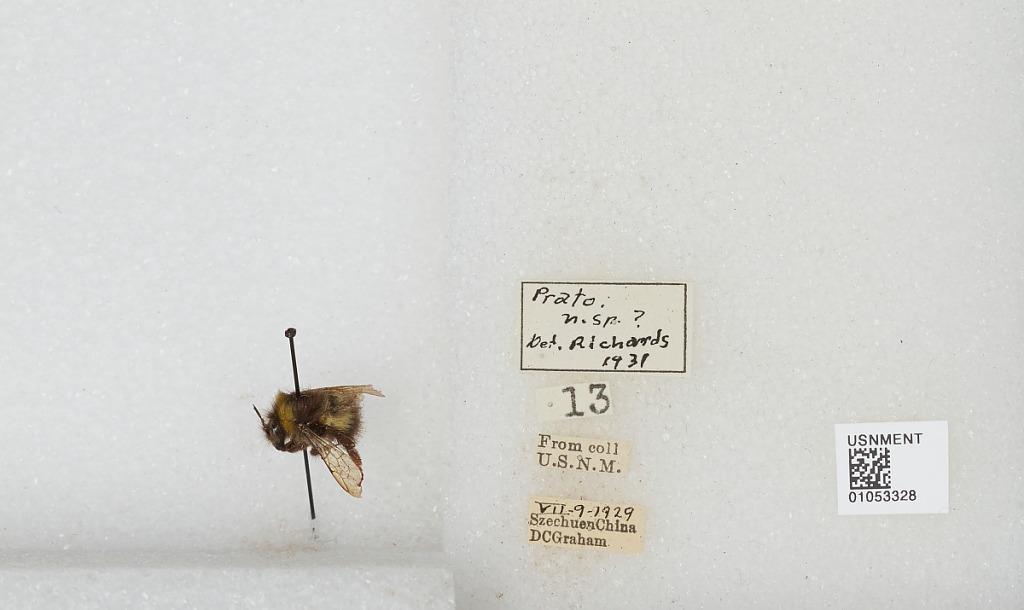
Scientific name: Bombus sp.
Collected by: D. Graham
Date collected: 1929-7-9
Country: China
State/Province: Sichuan
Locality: [Not stated]
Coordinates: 30.13, 102.93
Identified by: Richards